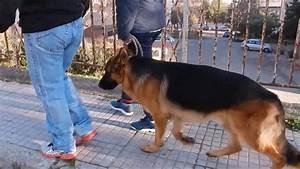
dog